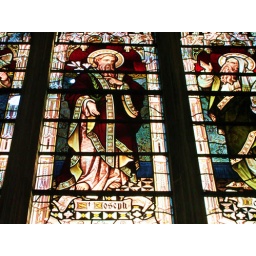
Church stained glass window in Kings Lynn